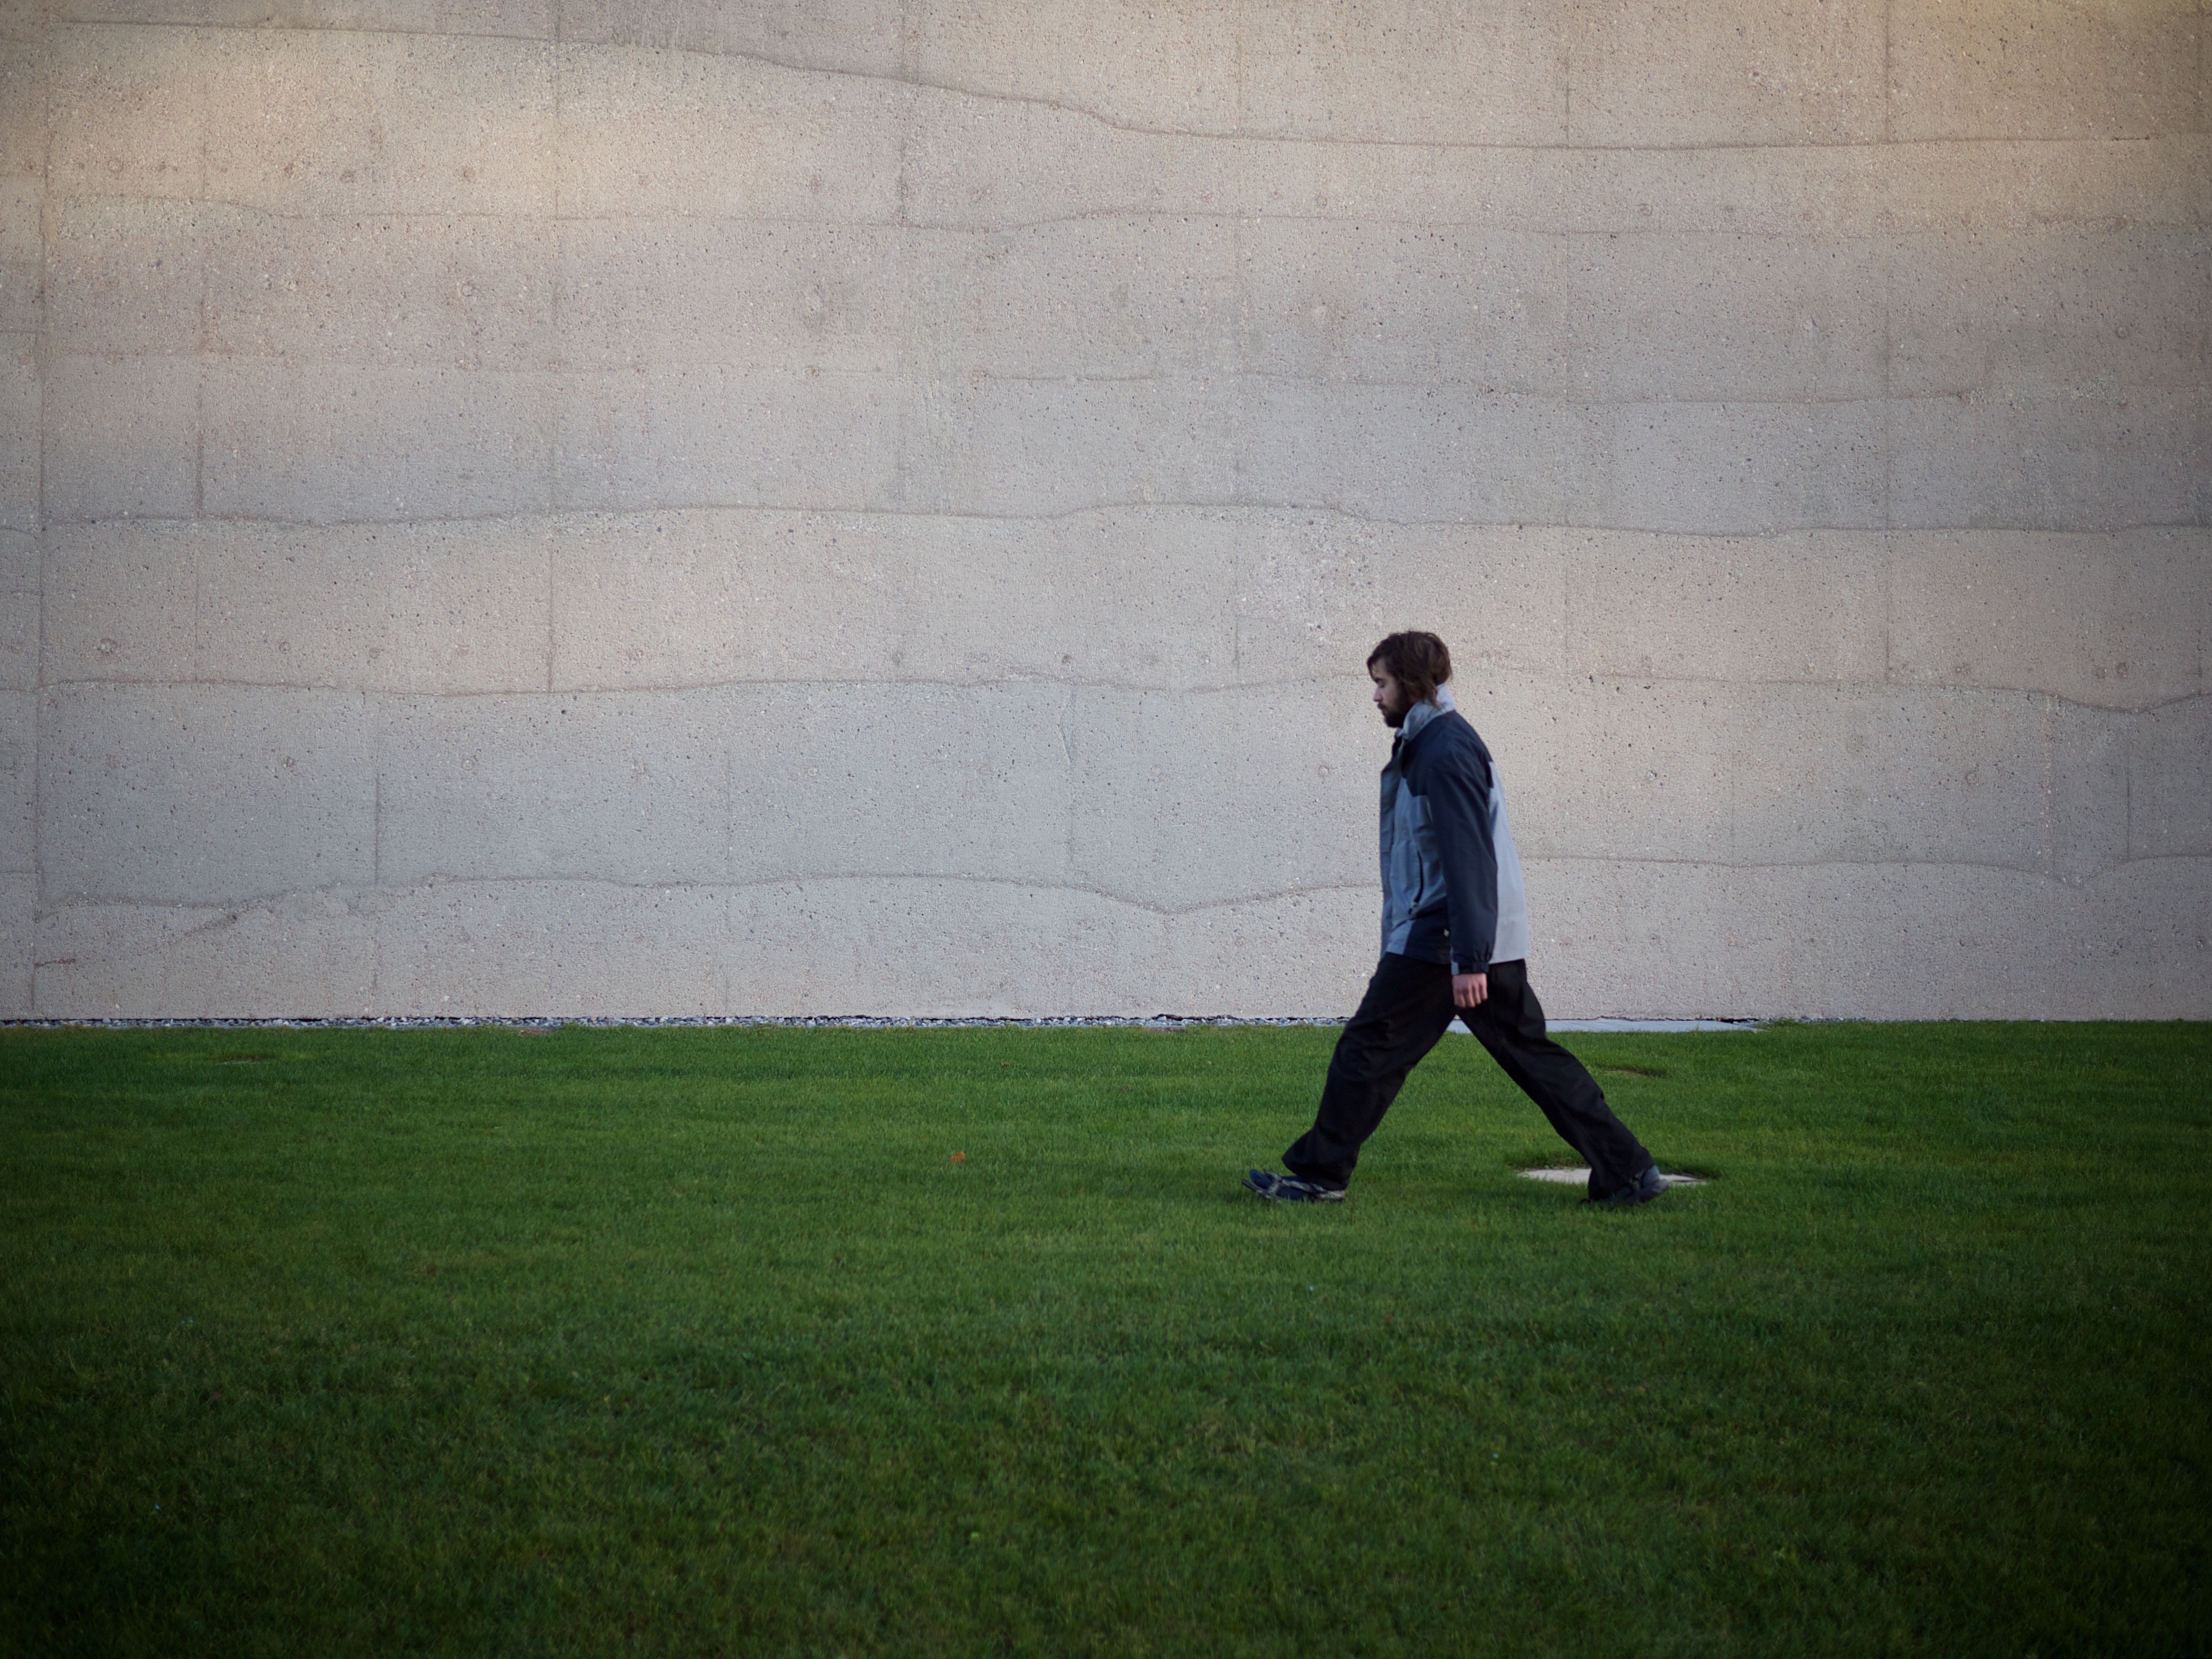
grass, light, white, street, photography, ebook, green, color, training, black, streetphotography, flickr, thomas, video, olympus, omd, fuji, leica, monochrom, leuthard, hcb, thomasleuthard, flooring